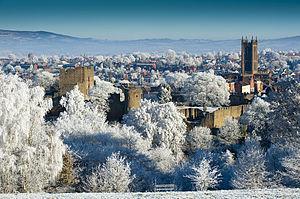
Ludlow est une petite ville commerçante du Shropshire en Angleterre, située à proximité de la frontière du Pays de Galles. Elle est située dans une boucle de la rivière Teme, sur la rive est. Une colline centrale porte le Château de Ludlow et la place du marché. Les rues de la ville médiévale descendent vers la rivière. Elle avait 10 500 habitants en 2005.